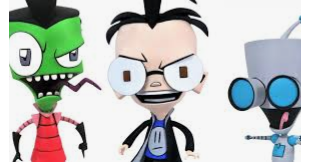
Portrait style: Cartoon Portrait